Michele Dalton

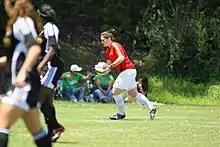
Dalton playing for San Diego United

In the summer of 2011, Dalton played for the Madison 56ers of the WPSL.